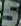
Number: 5